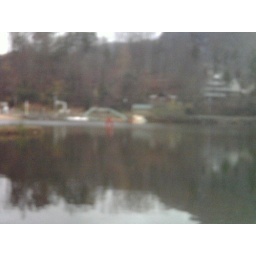
the water slids going strait in to the lake